August Breithaupt

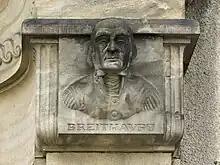
Relief portrait on the Werner building in Freiberg

Johann Friedrich August Breithaupt (May 16, 1791 – September 22, 1873) was a German mineralogist and professor at Freiberg Mining Academy in Freiberg, Saxony.